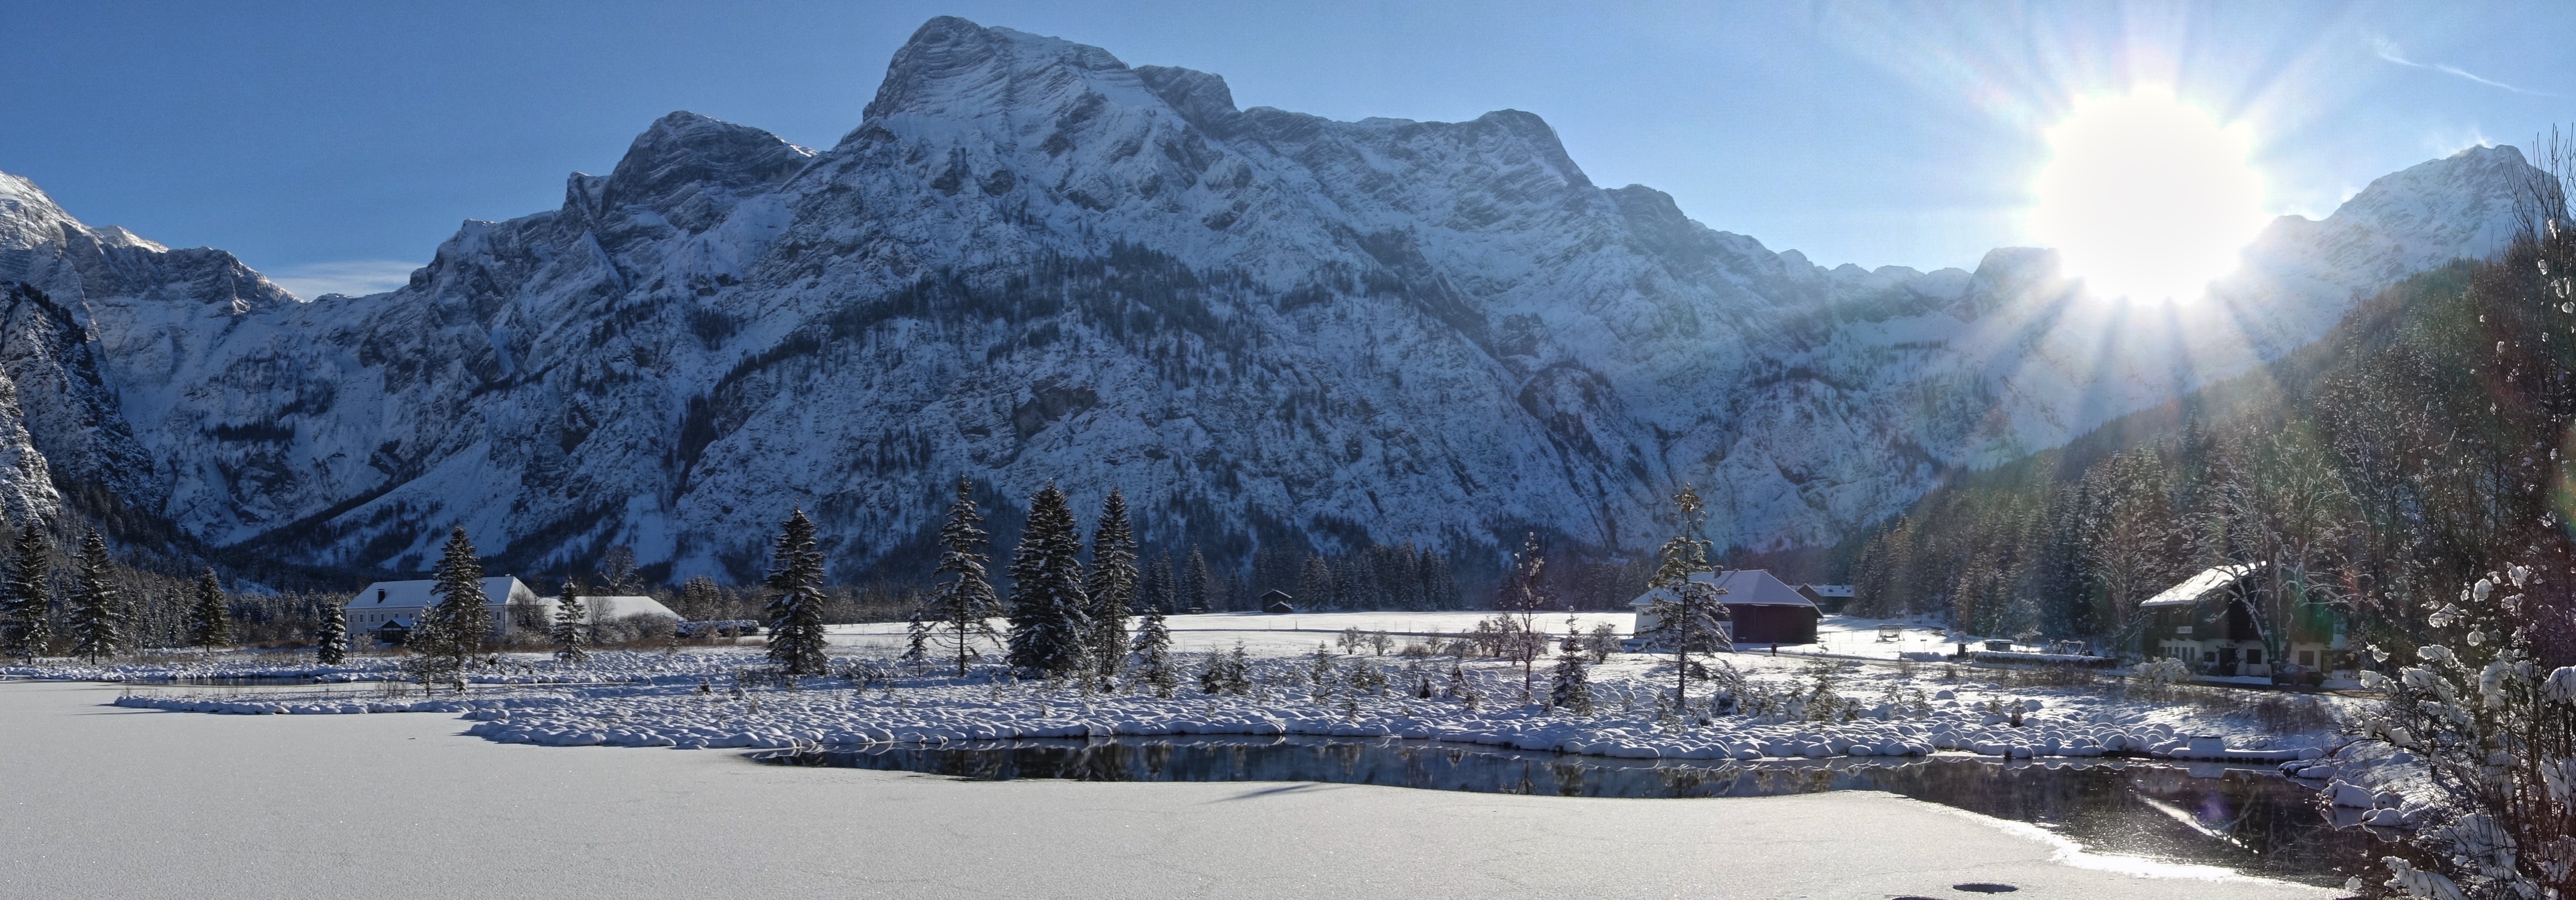
mountain, snow, winter, mountain range, panorama, weather, season, resort, alps, mood, piste, back light, almsee, upper austria, mountainous landforms, geological phenomenon, gr nau